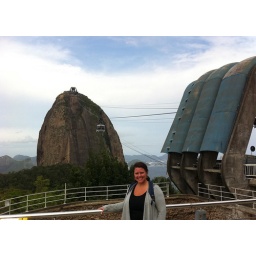
View of famous Sugarloaf mountain with cable car in background